Half-Minute Hero: The Second Coming

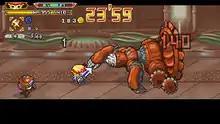
The main character and an ally fighting against a robotic boss enemy. The timer is visible at the top center of the screen.

"Half-Minute Hero: The Second Coming" single player mode features 5 separate episodes, each of which is unlocked after completing the previous episode. Each episode takes place hundreds of years after the previous one, and they all feature the same type of gameplay as the Hero 30 game mode in "Half-Minute Hero".